Manchi Kutumbam

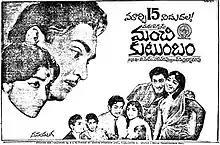
Theatrical release poster

Manchi Kutumbam is a 1968 Indian Telugu-language drama film co-written and directed by V. Madhusudhana Rao. The film stars Akkineni Nageswara Rao, Sowcar Janaki, Kanchana, Krishna and Vijaya Nirmala, with music composed by S. P. Kodandapani. It is a remake of the Hindi film "Grahasti" (1963) itself based on the American film "The Remarkable Mr. Pennypacker" (1959). "Grahasti" was earlier remade into Tamil as "Motor Sundaram Pillai" (1966).